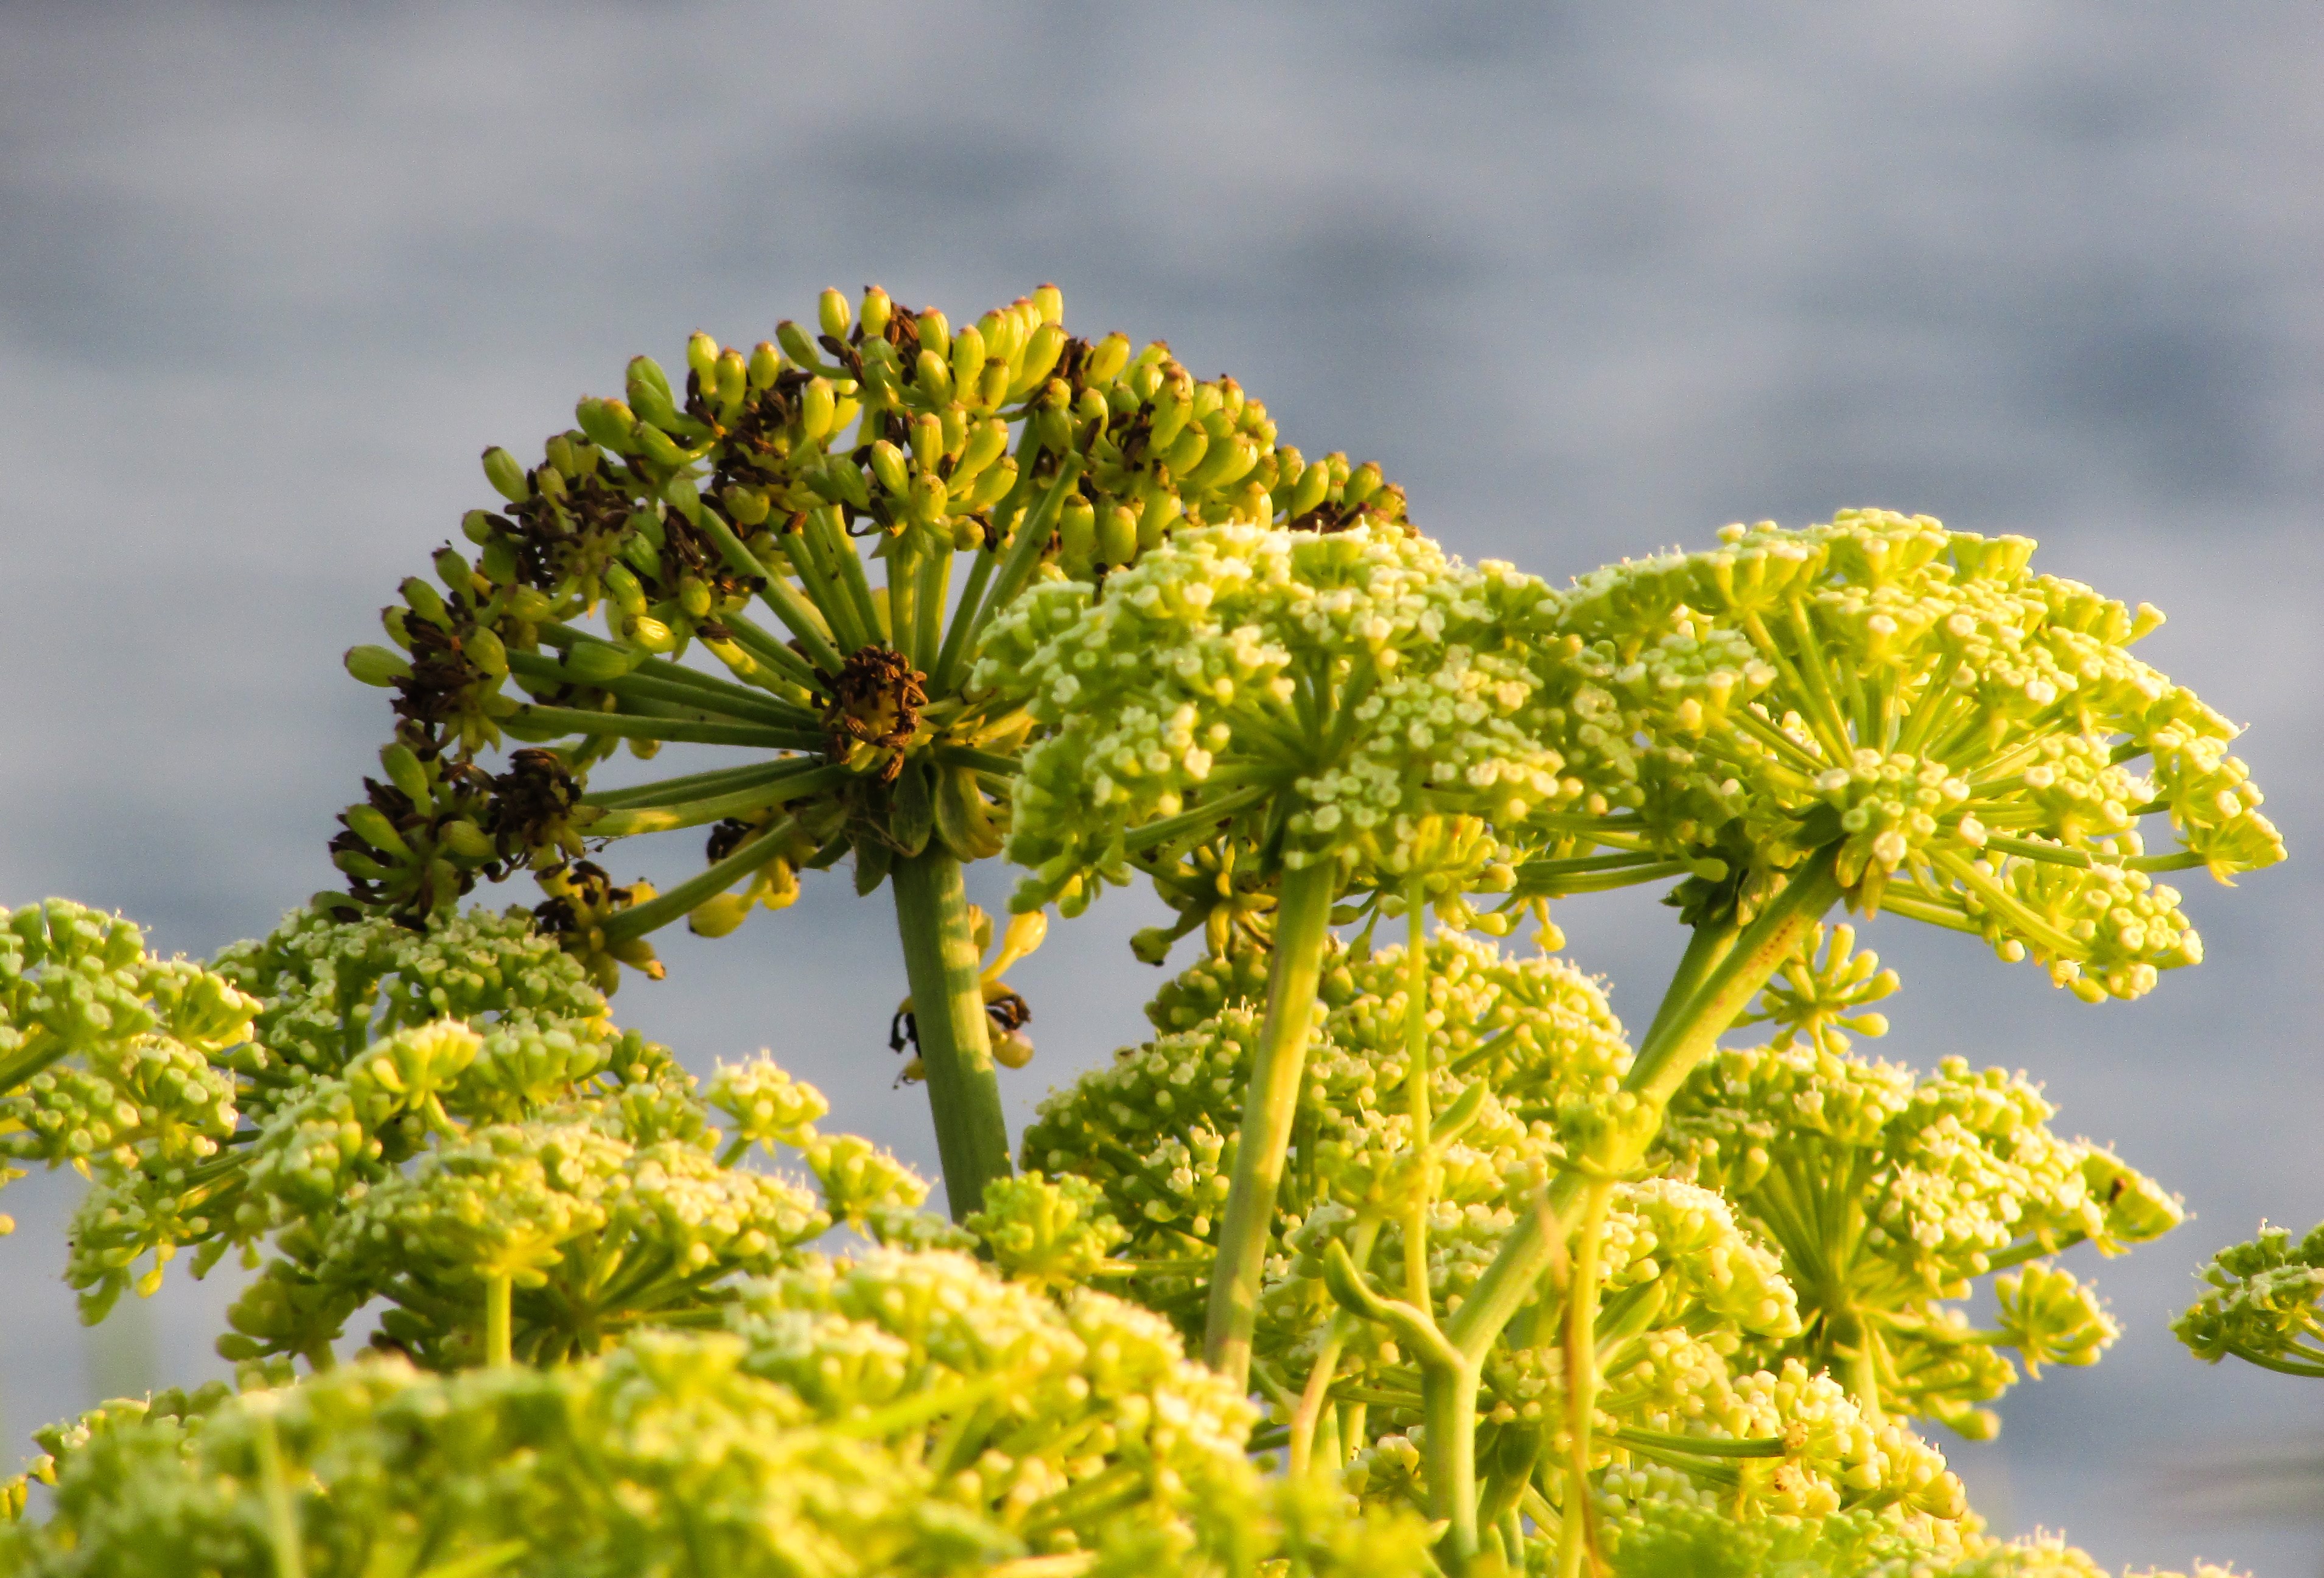
tree, nature, branch, blossom, plant, stem, leaf, flower, food, green, produce, botany, yellow, flora, wildflower, shrub, mimosa, macro photography, inflorescence, flowering plant, woody plant, land plant